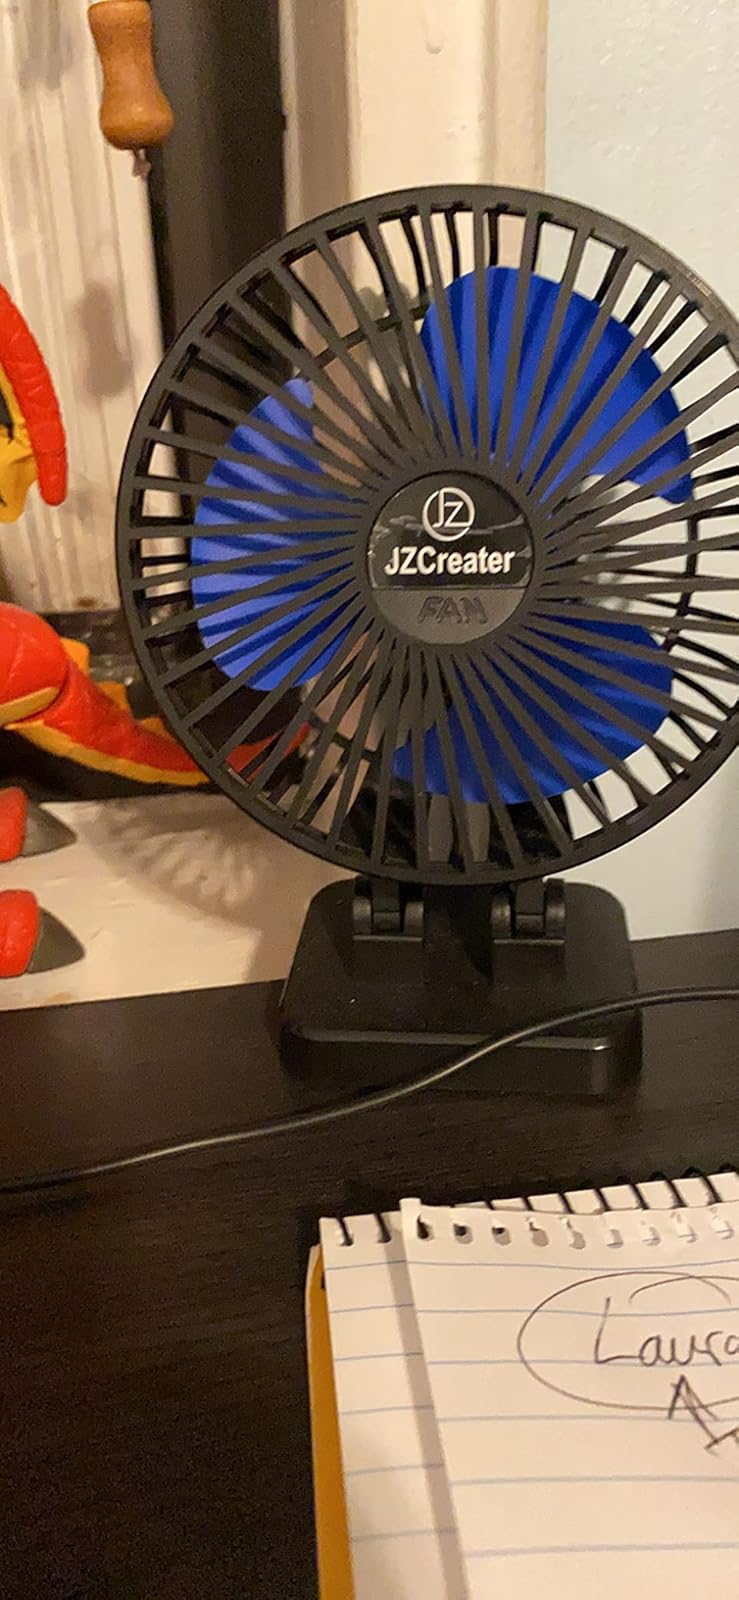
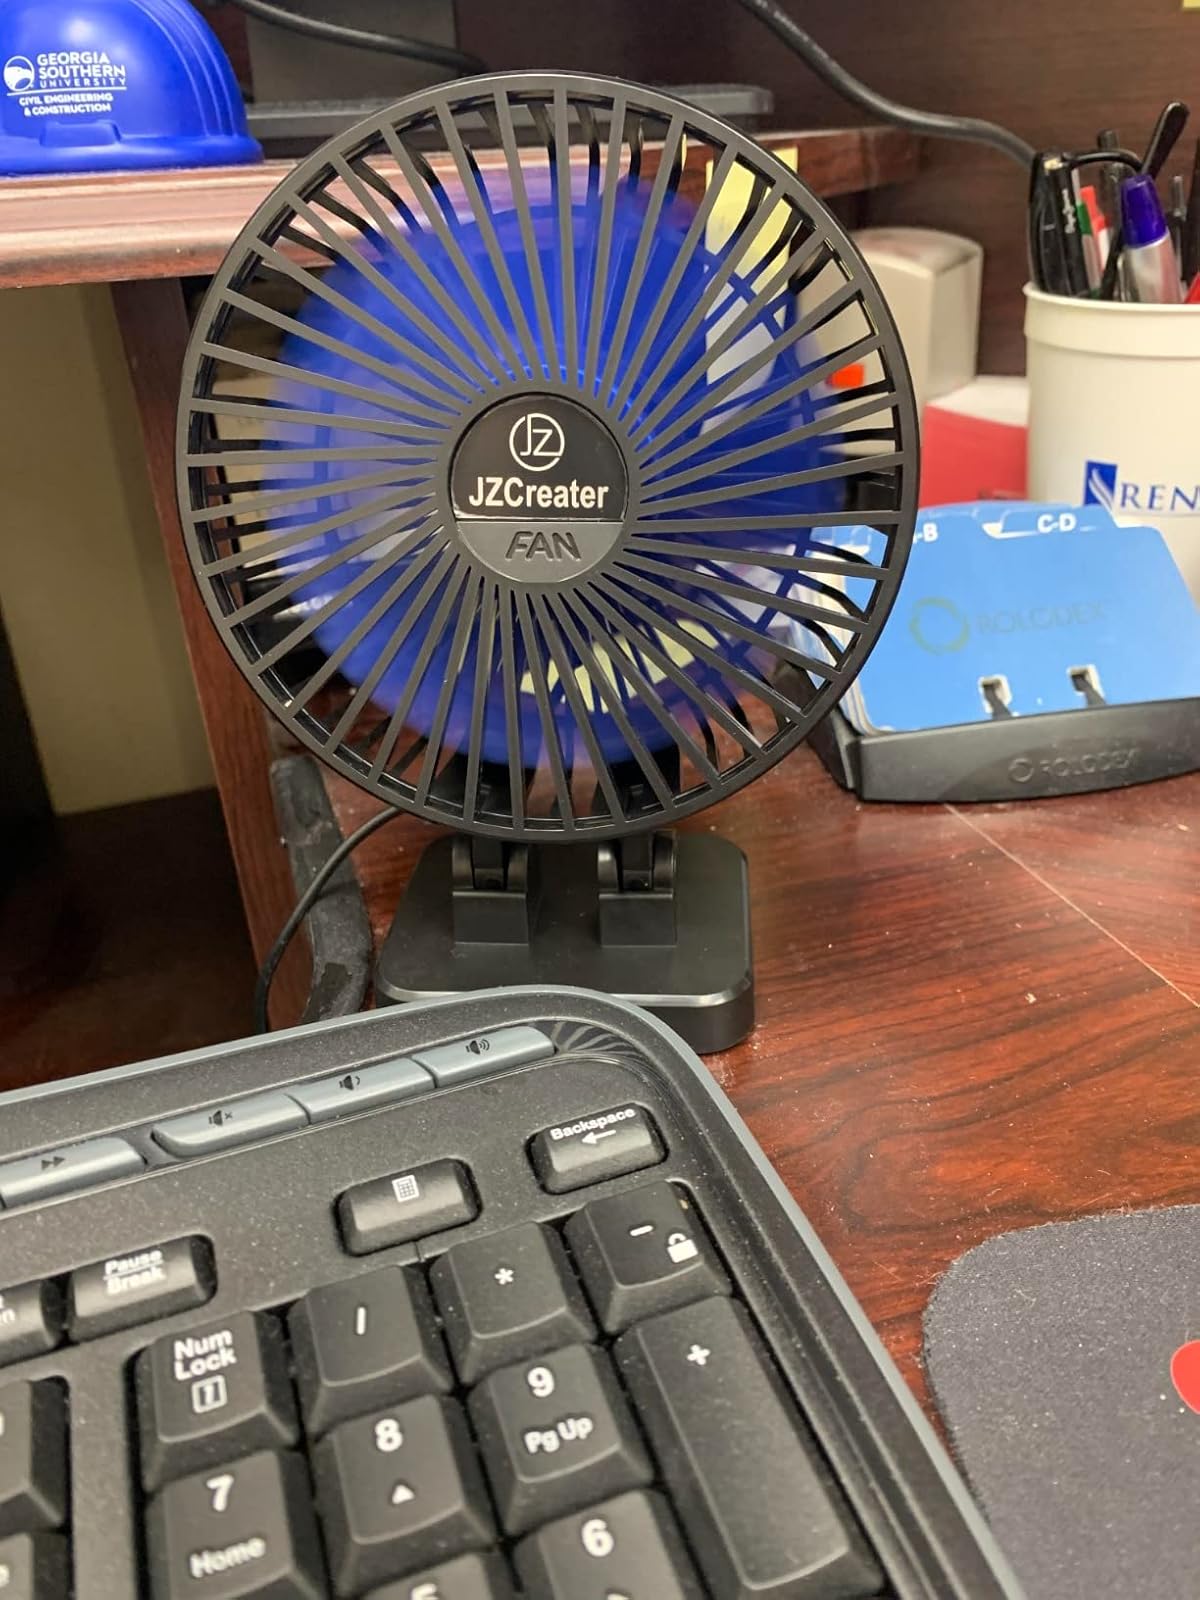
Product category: fan
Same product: yes